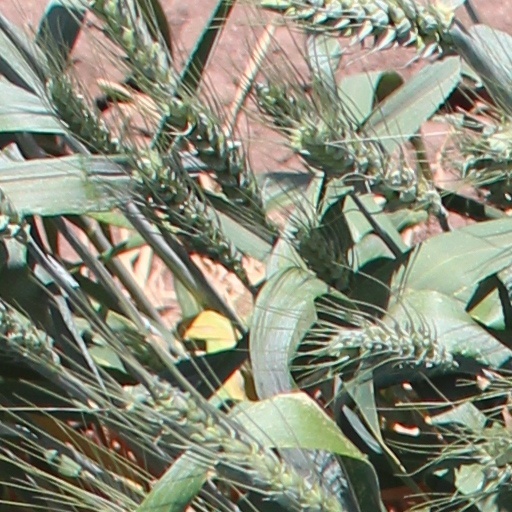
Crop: wheat